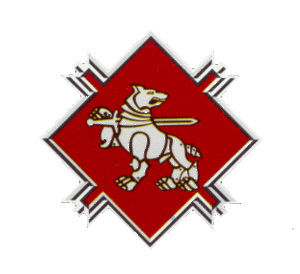
Les Loups de Fer, également connus comme Association des Loups de Fer, était un mouvement fasciste de Lituanie, créé par Augustinas Voldemaras en 1927.